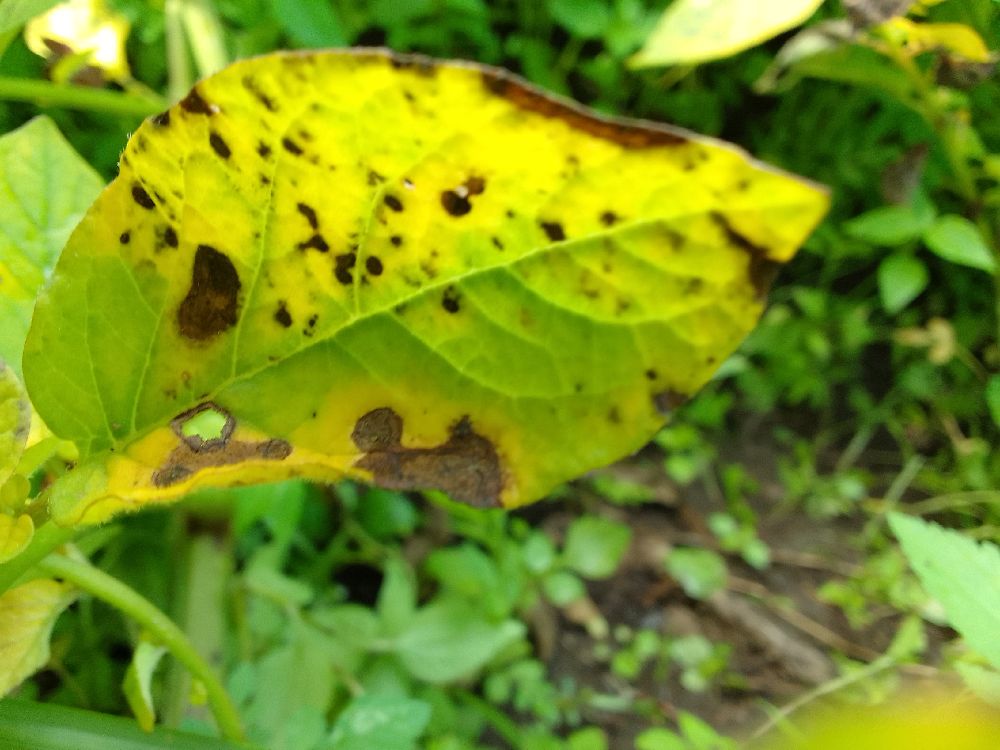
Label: Early blight